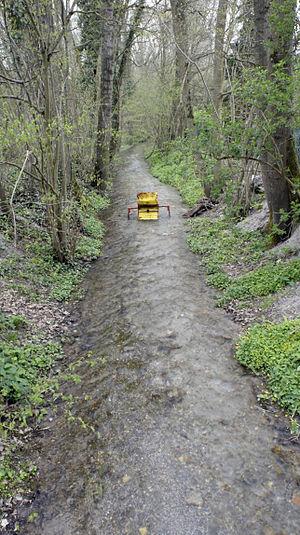
Le_Prosnes_au lieu dit Le_moulin .
Prosnes est une commune française, située dans le département de la Marne en région Grand Est.